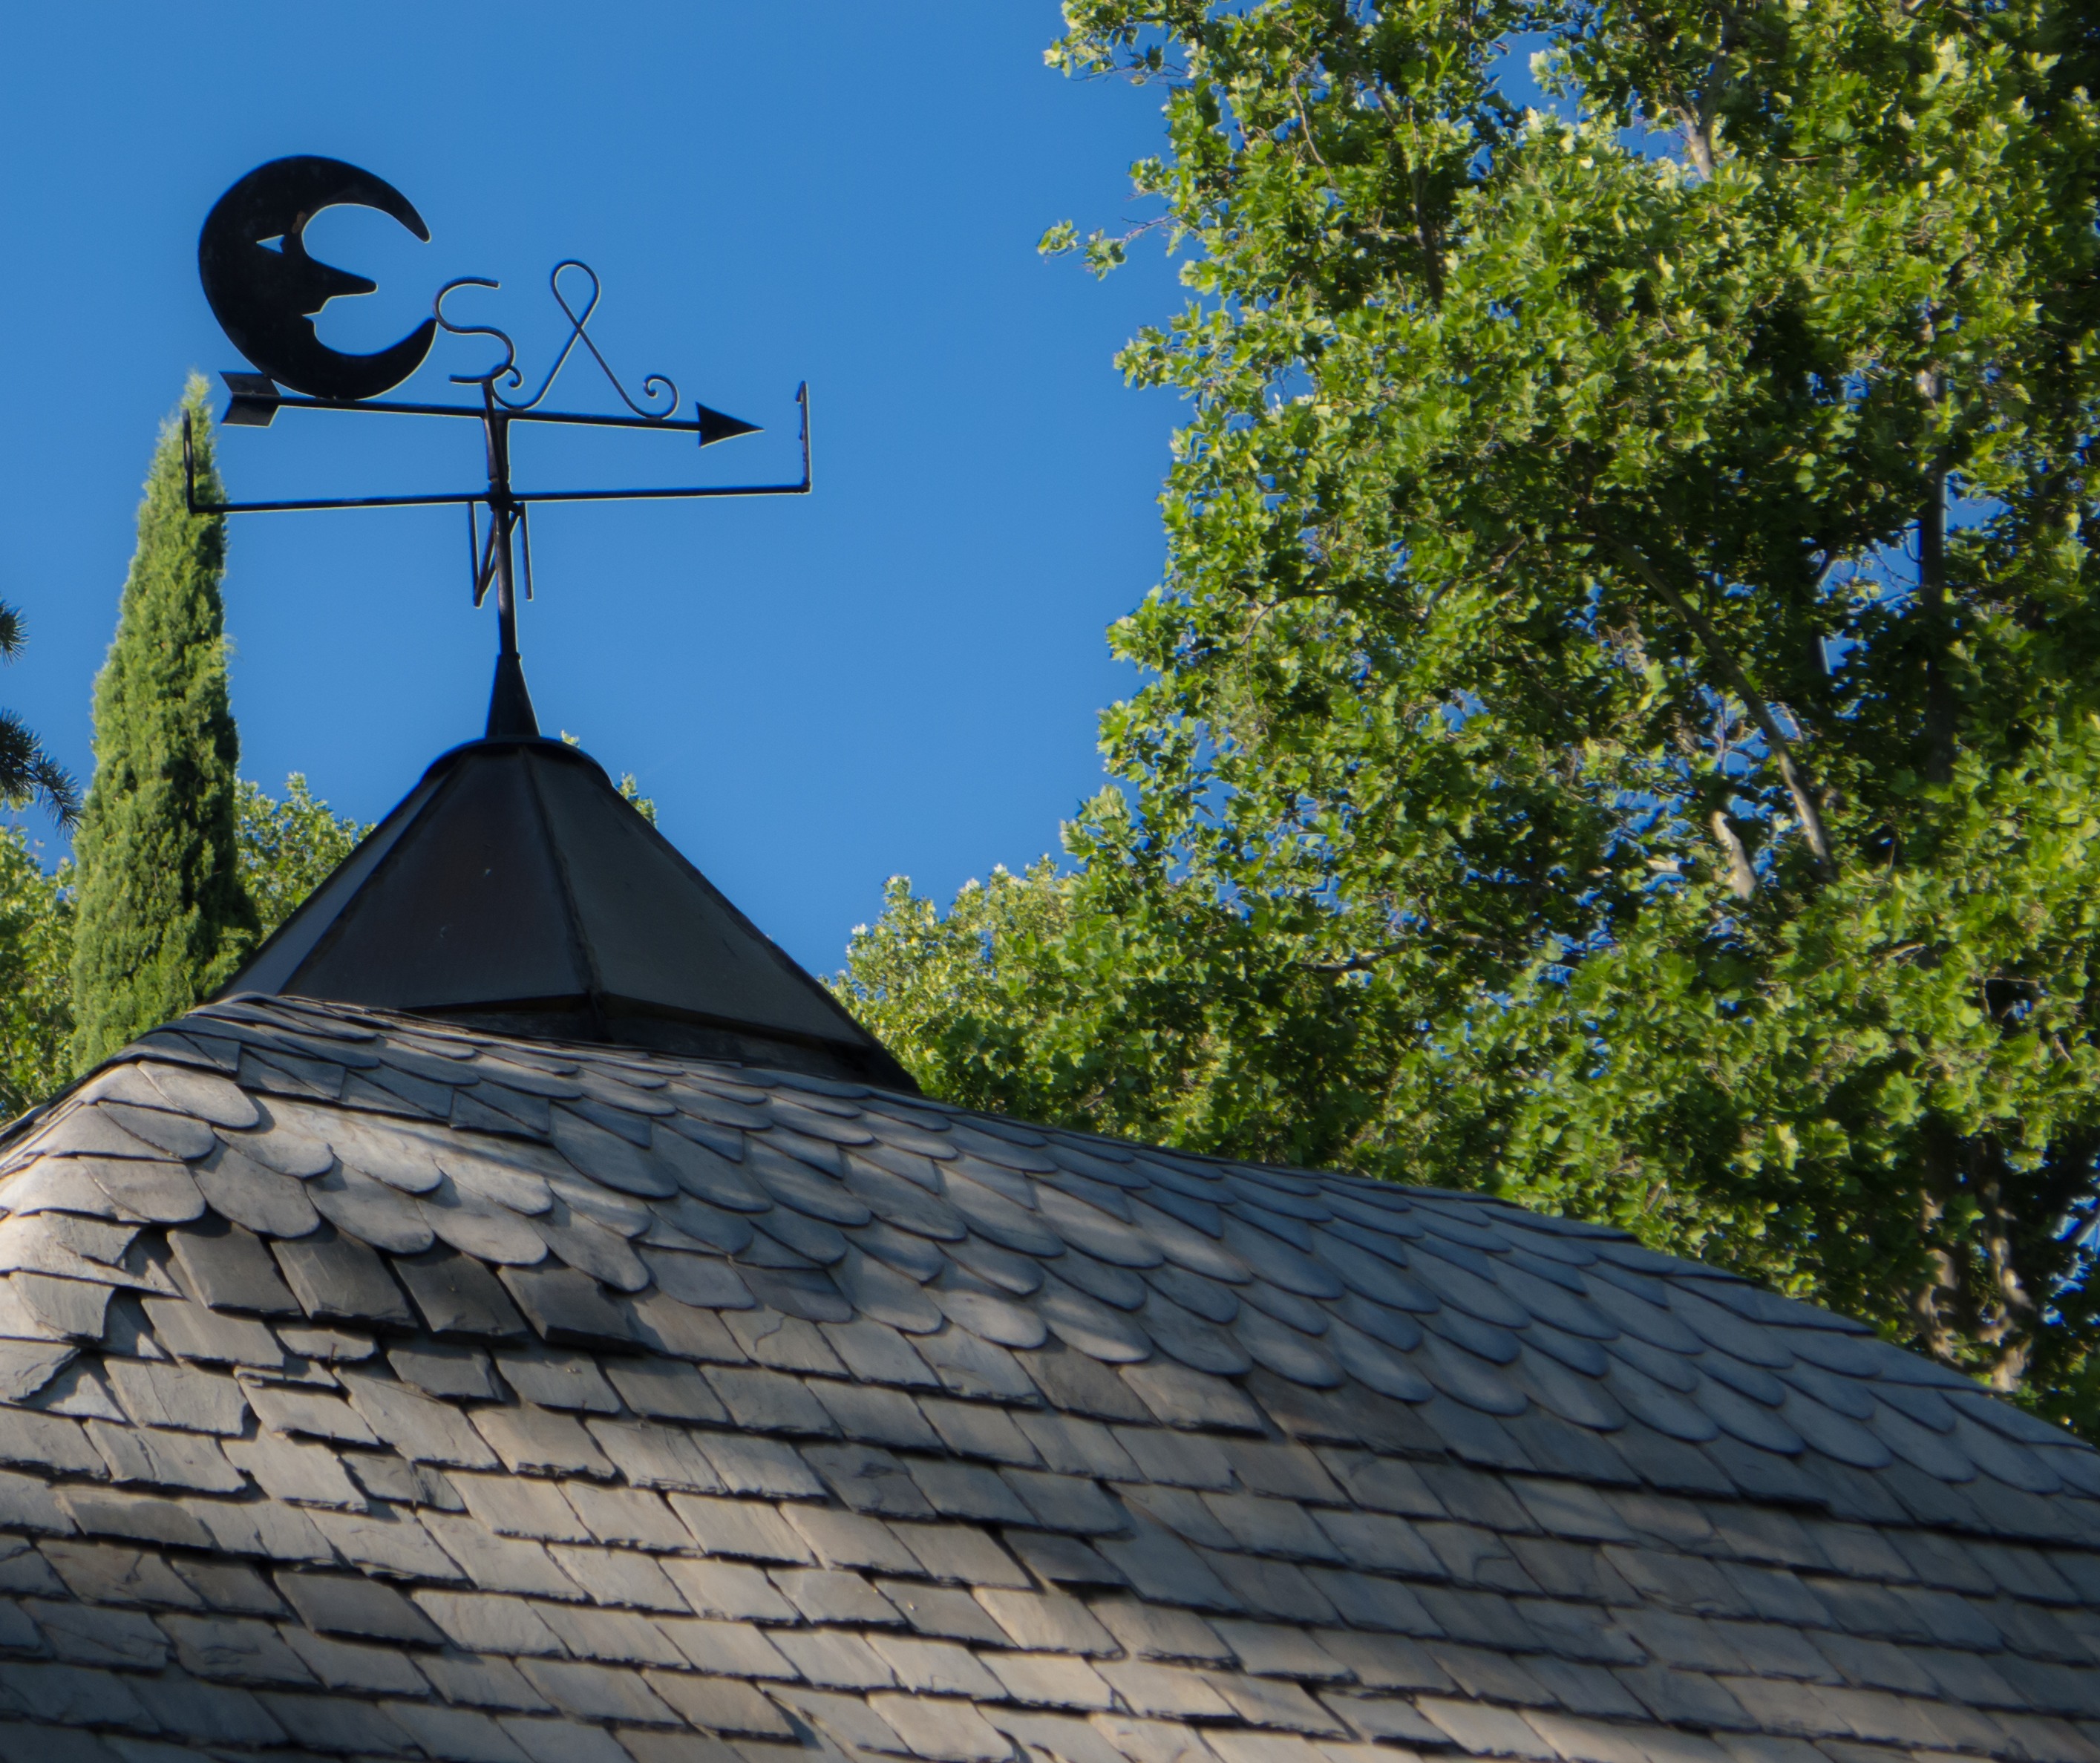
nature, sky, windmill, wind, roof, artistic, fireplace, blue, moon, trees, climate, wind direction indicator, wind indicator, veleta, outdoor structure